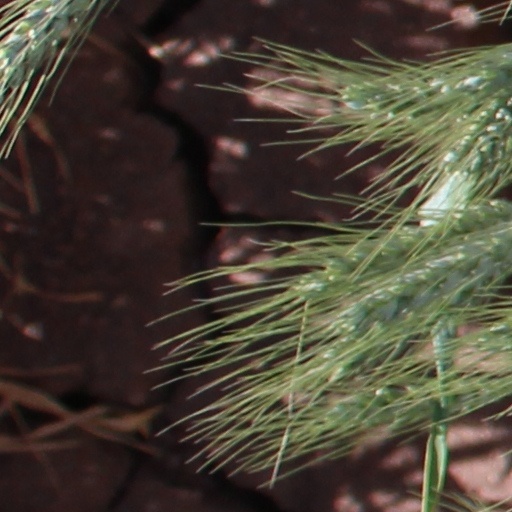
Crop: wheat